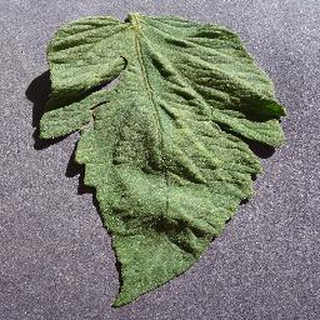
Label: healthy_tomato